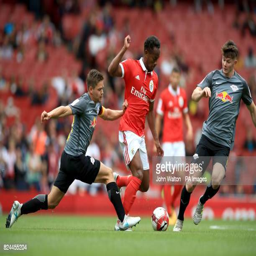
person is tackled by football player and athlete during the match